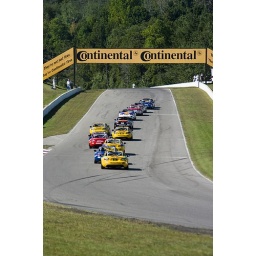
The whole field of 13 cars runs from Turn 3 to Turn 4 early in the Mazda MX-5 Cup Race.